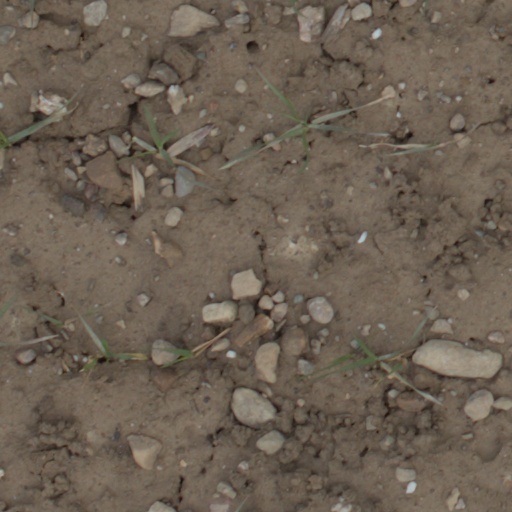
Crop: wheat